Kingdom of Beni Abbas

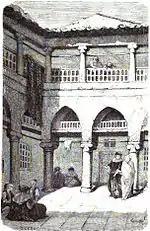
Interior courtyard of a house in the Kalâa (c. 1865).

The villages of the region are characterised by a certain urban refinement unusual in Berber villages, and this legacy originates with the Kingdom of Ait Abbas. The houses of Ighil Ali are similar to those in the casbah of Constantine; the houses are of two stories, with balconies and arcades. The streets are narrow and paved, in contrast to the spaciousness of the dwellings. The doorways are built of hardwood, studded with floral and other patterns.